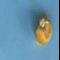
Maize quality: Bad